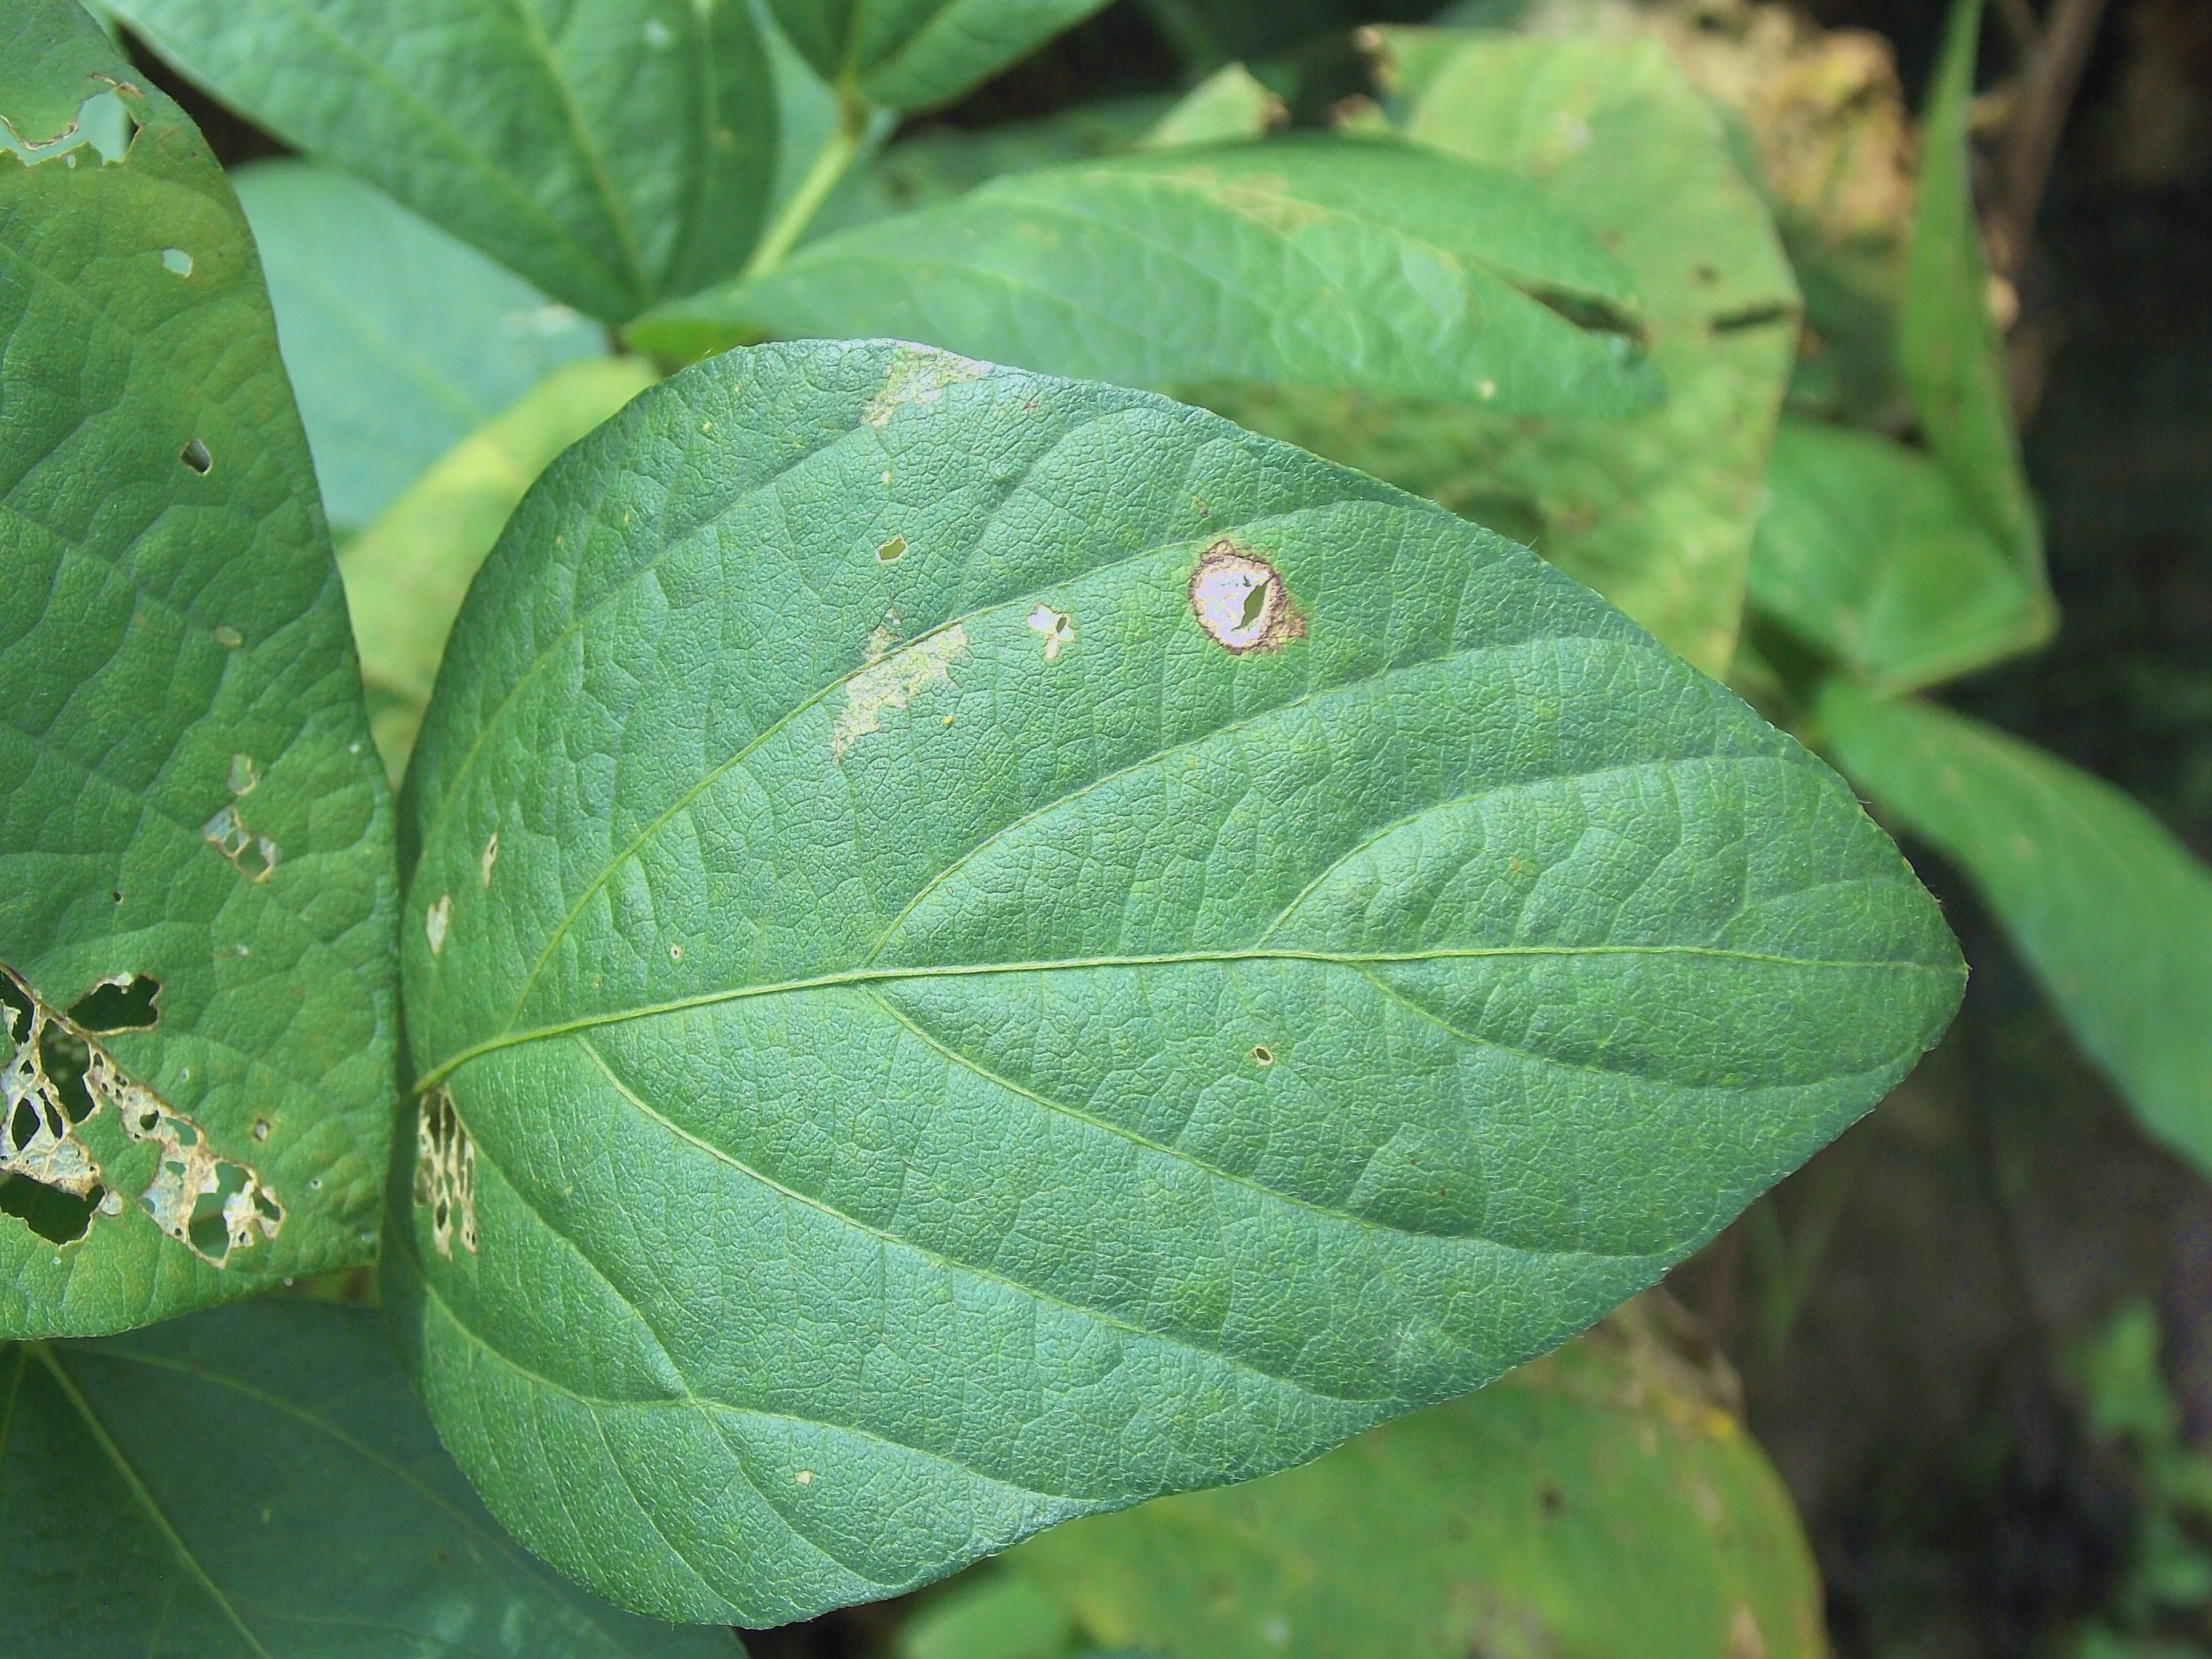
Label: Disease